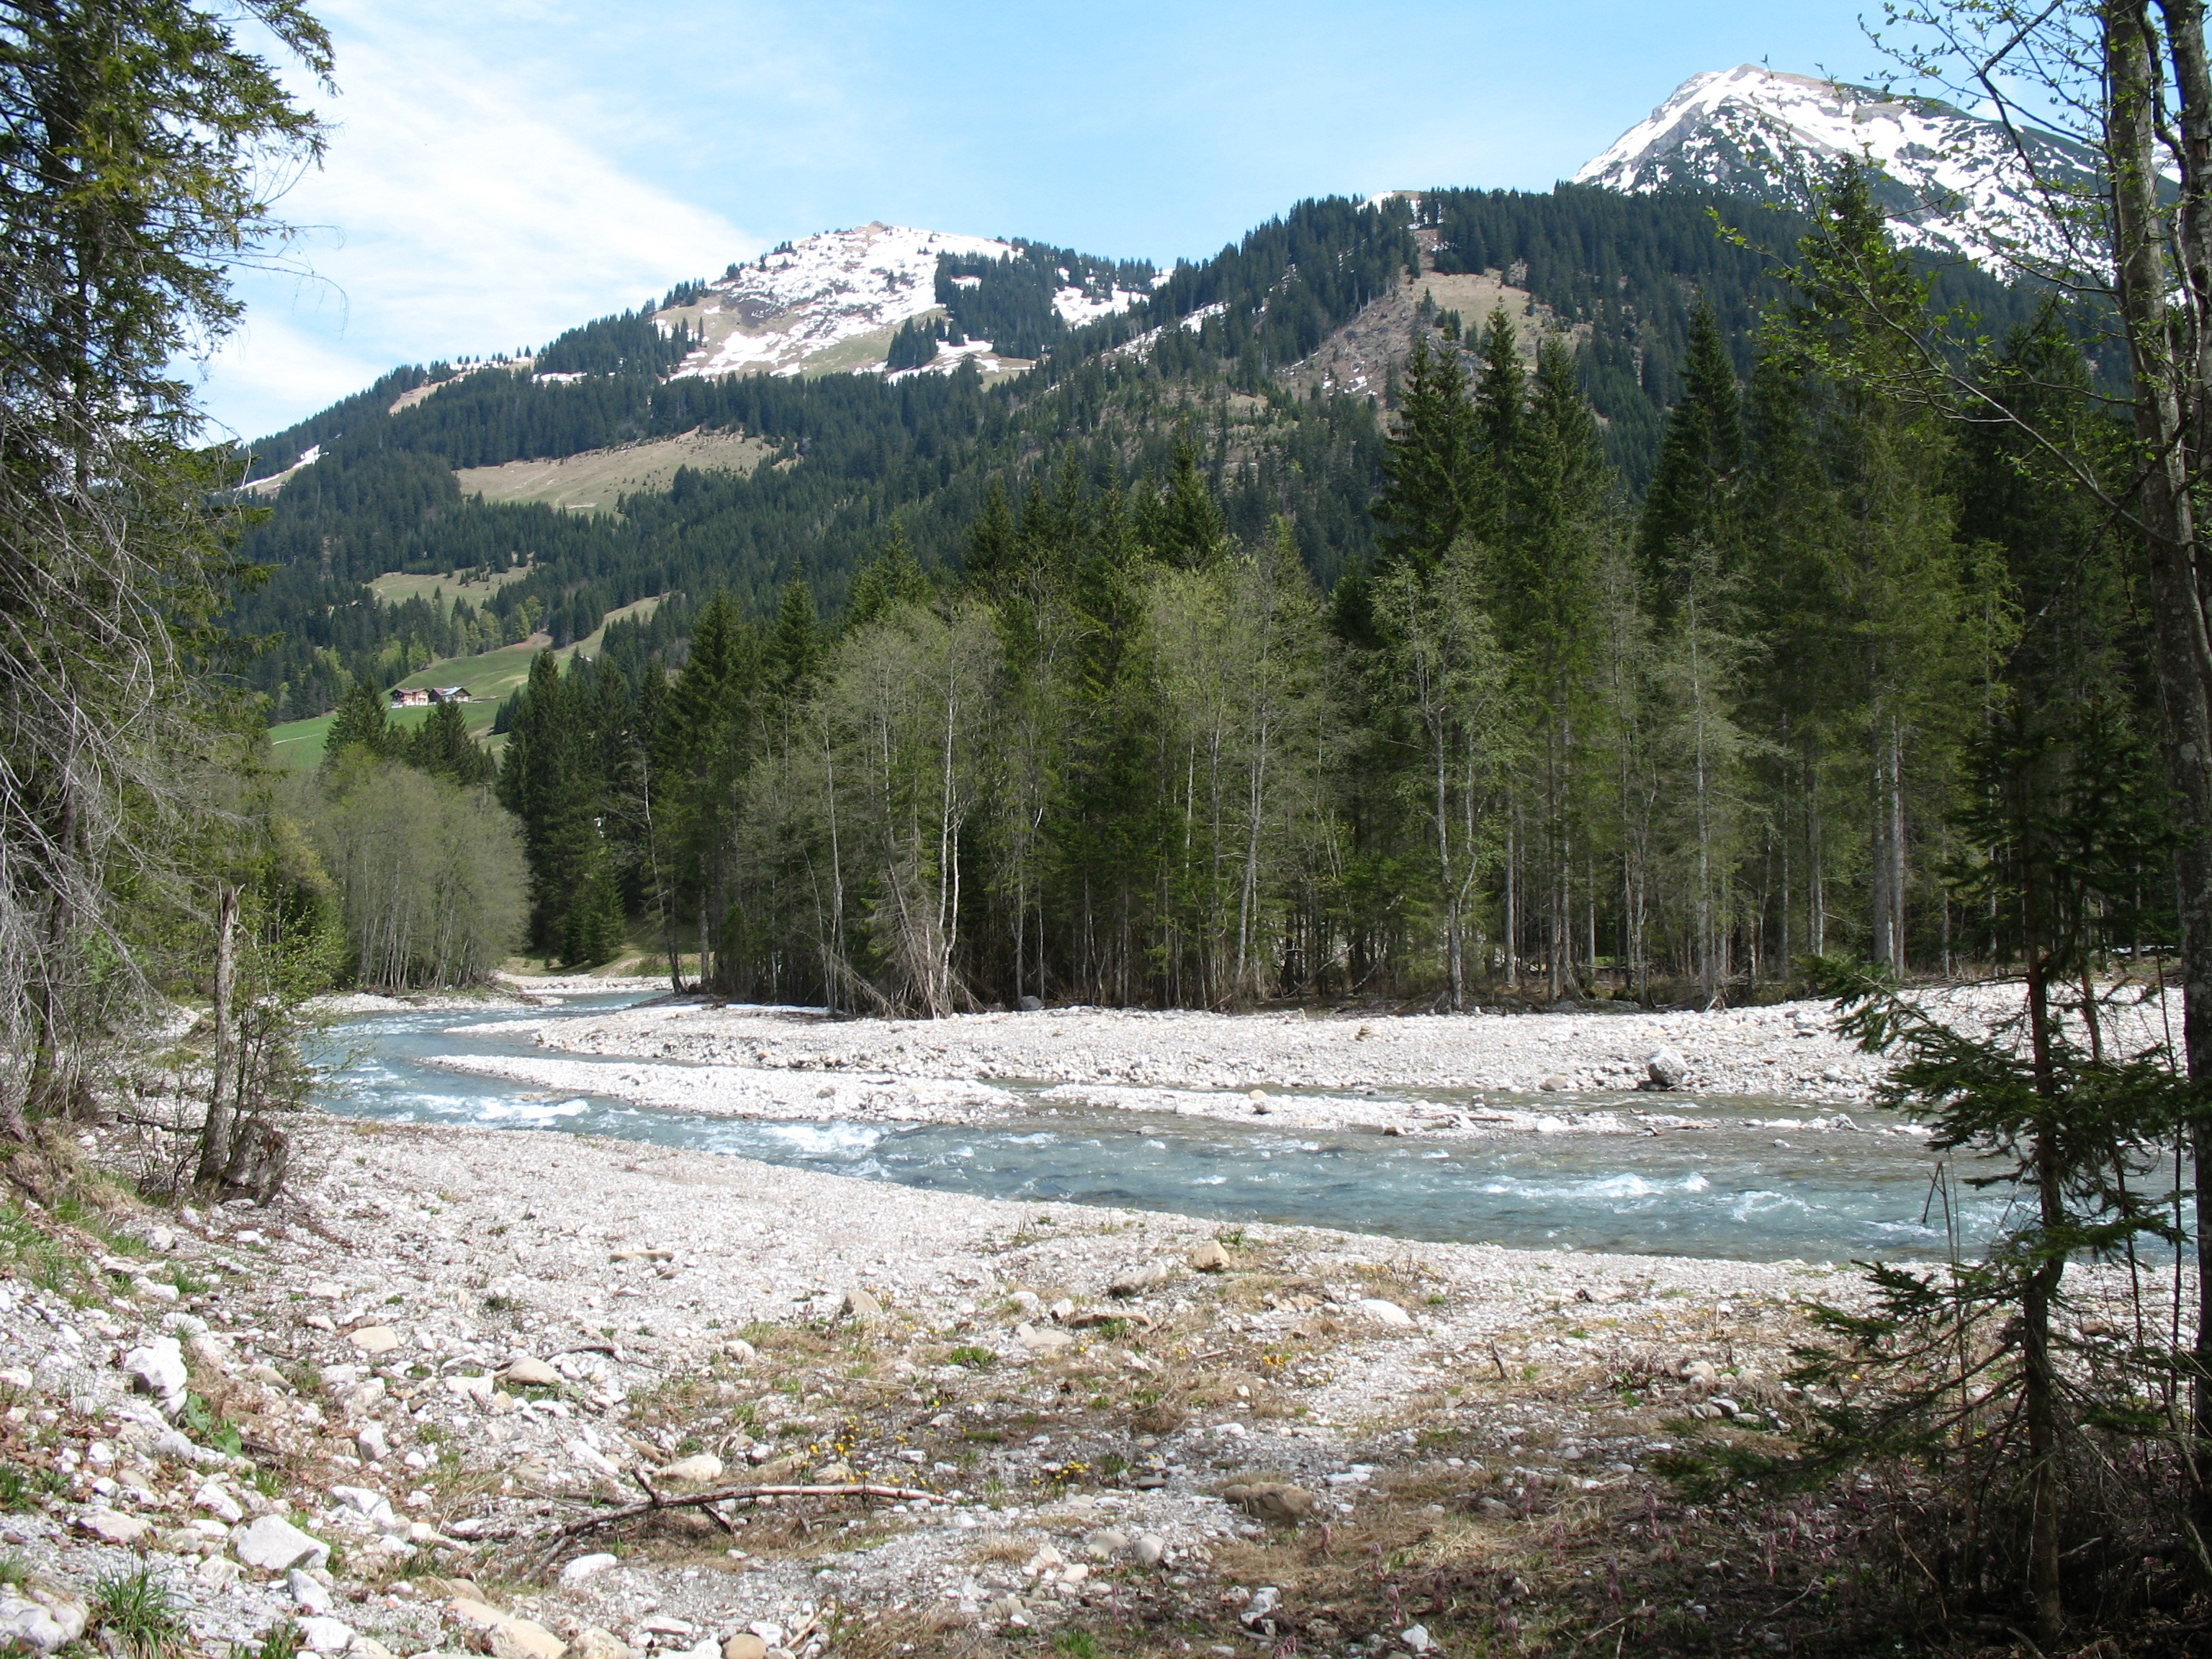
landscape, nature, forest, wilderness, walking, mountain, snow, hiking, trail, lake, river, valley, mountain range, stream, relax, holiday, national park, ridge, climb, mountain landscape, mountaineering, trees, mountains, plateau, bach, ecosystem, landform, in the free, riverbed, mountain pass, switch off, mountainous landforms, river creek